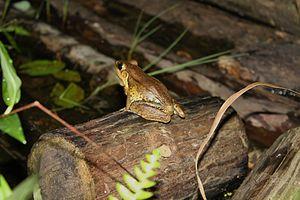
Sylvirana guentheri est une espèce d'amphibiens de la famille des Ranidae.